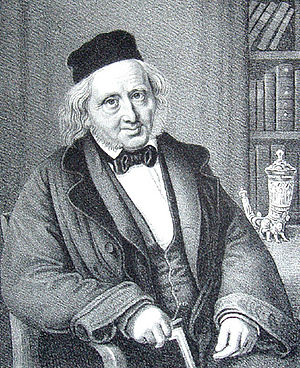
Ingemanns og Molbechs huse / Galleri
Bernhard Severin Ingemann (f. 28. maj, 1789 i Torkilstrup - d. 24. februar, 1862 i Sorø) var en dansk salmedigter og forfatter af historiske romaner.
Ingemanns og Molbechs huse er to fredede bygninger ved Sorø Akademi i Sorø. De undgik ødelæggelse ved en brand 1813 der destruerede hovedbygningen af Laurids de Thurahs barokanlæg ved akademiet, en ombygning fra omkring 1740 af stedets gamle klosterbygninger.